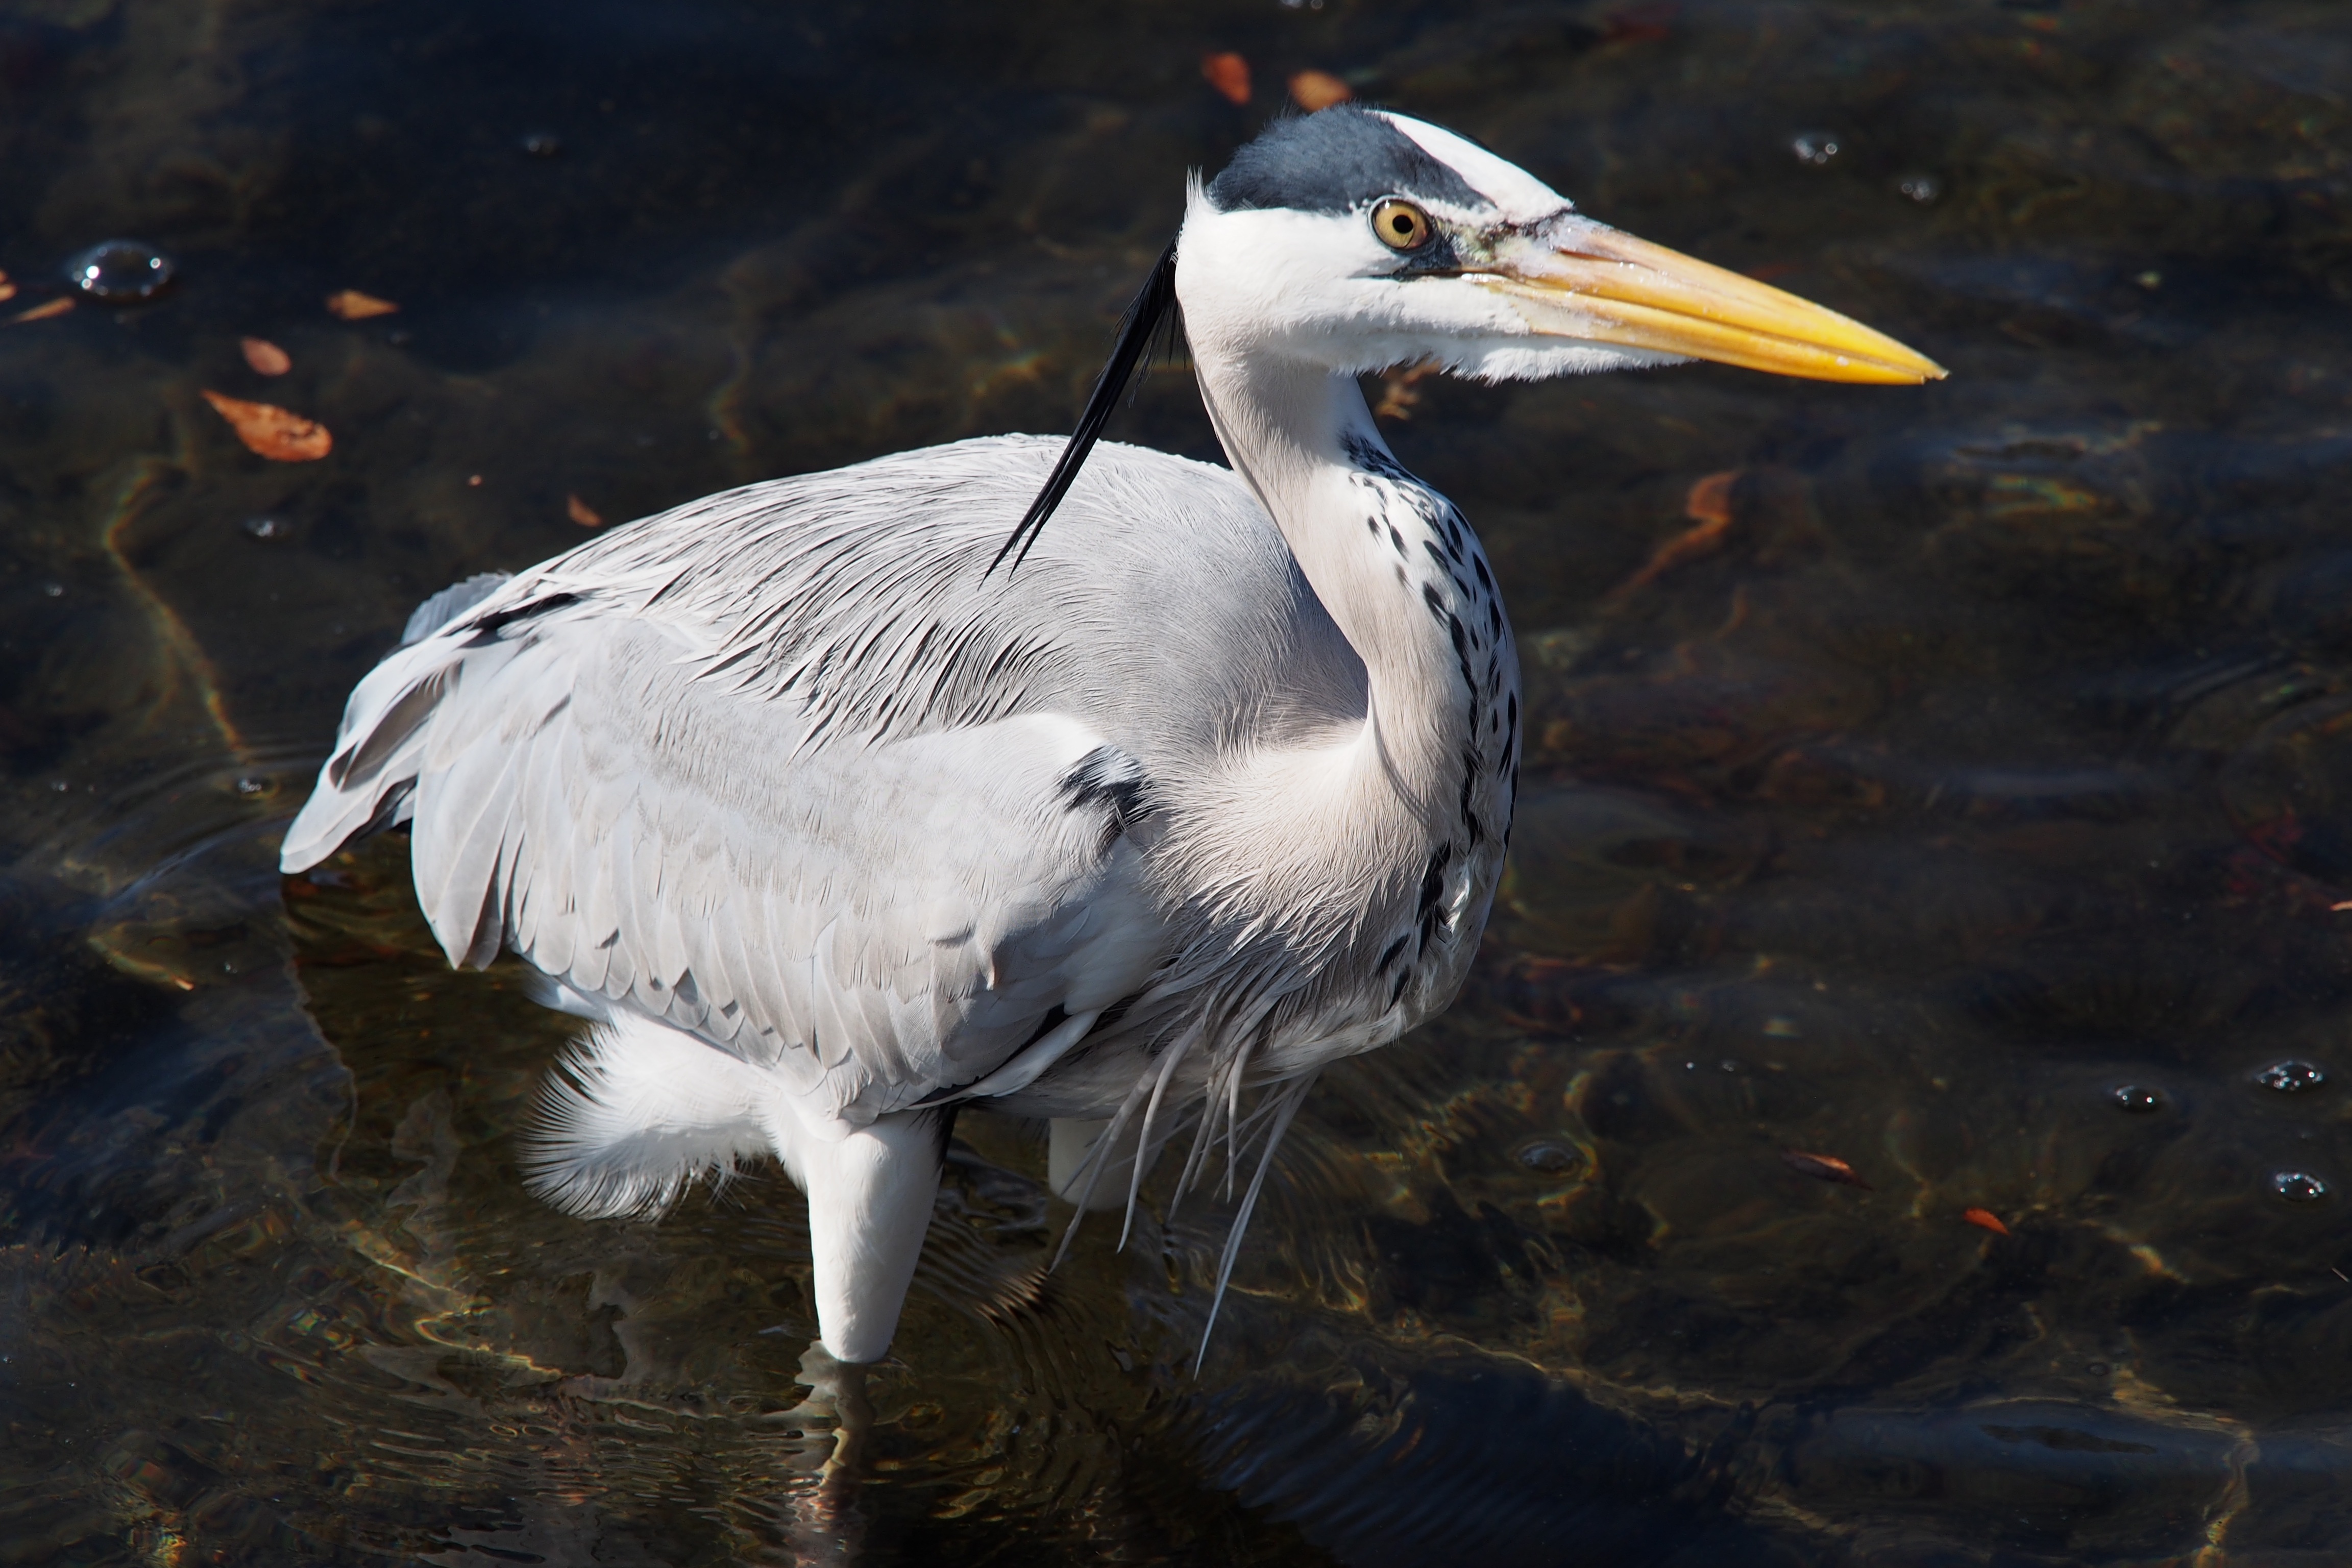
winter, bird, wing, seabird, river, wildlife, beak, fauna, vertebrate, heron, gray heron